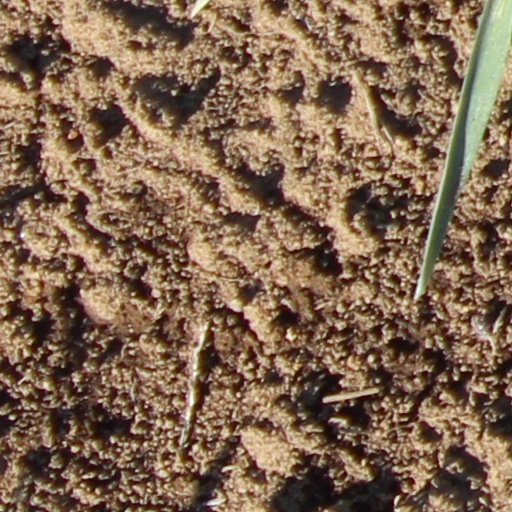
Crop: wheat